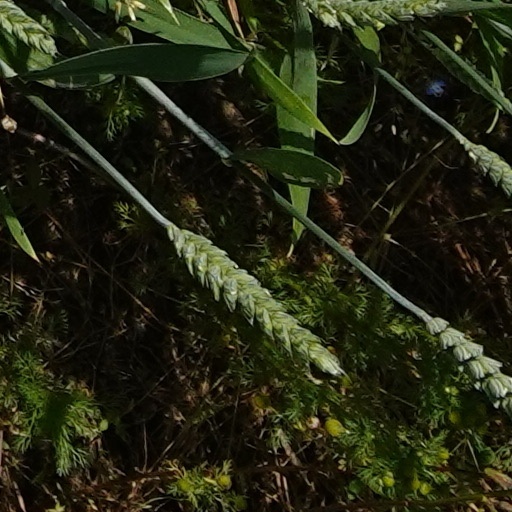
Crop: wheat